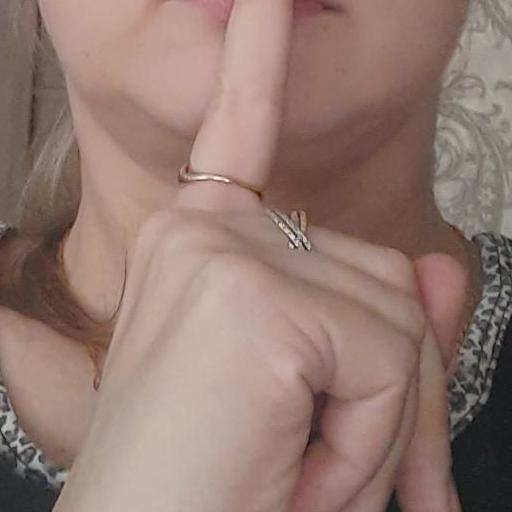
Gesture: mute